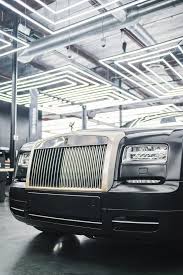
Vehicle type: Cars